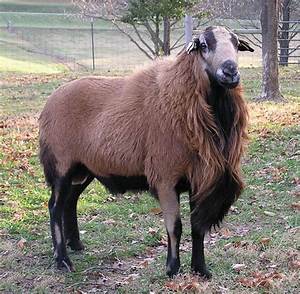
Label: sheep